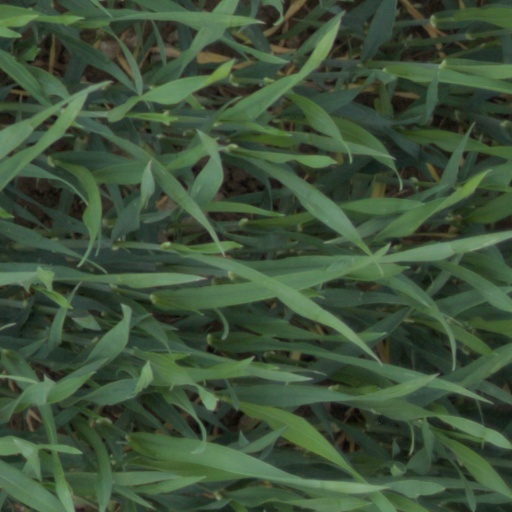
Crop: wheat